Tallow

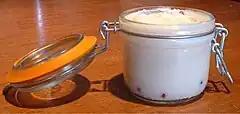
Tallow made by rendering calf suet

Tallow is a rendered form of beef or mutton suet, primarily made up of triglycerides.